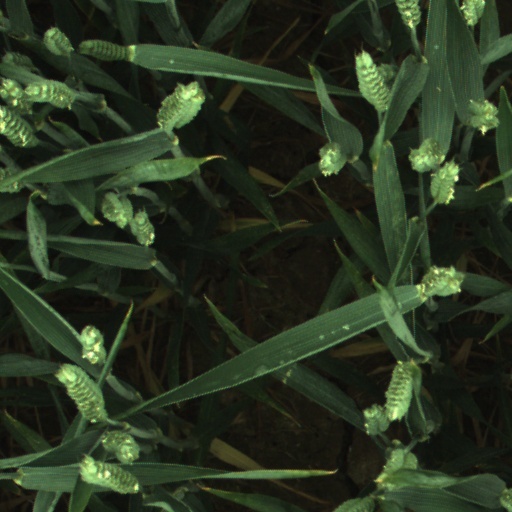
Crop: wheat